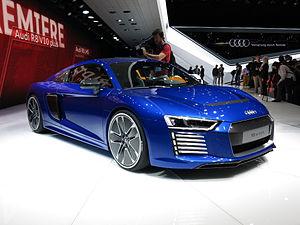
Salon international de l'automobile de Genève 2015